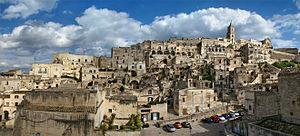
Matera, Basilicate, Italie. Le Sasso Barisano vu vers l'est.